Alfred Döblin

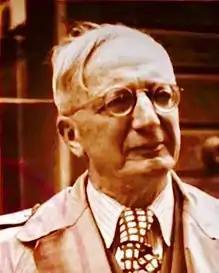
Alfred Döblin, ca. 1946

After a brief stay in Zürich, the family moved to Paris. Döblin's closest acquaintances during this time were Claire and Yvan Goll, Hermann Kesten, Arthur Koestler, Joseph Roth, Hans Sahl, and Manès Sperber. Here he also saw Robert Musil, with whom he had kept up a sporadic relationship for over a decade, for the last time. Döblin finished his novel "Babylonische Wandrung" at the end of 1933. In 1935, he began work on his "Amazon Trilogy", which narrates the colonization and Christianization of South America and was published in 1937–1938. During this time he also began work on his four-part novel project "" about the revolution in Germany at the end of the First World War. He acquired French nationality in October 1936. In May 1939, he briefly visited the United States to take part in a PEN congress in New York. With other writers, he met with President Franklin D. Roosevelt at the White House, and saw his old Berlin acquaintance Ernst Toller again, who was suffering from severe depression and killed himself shortly thereafter.